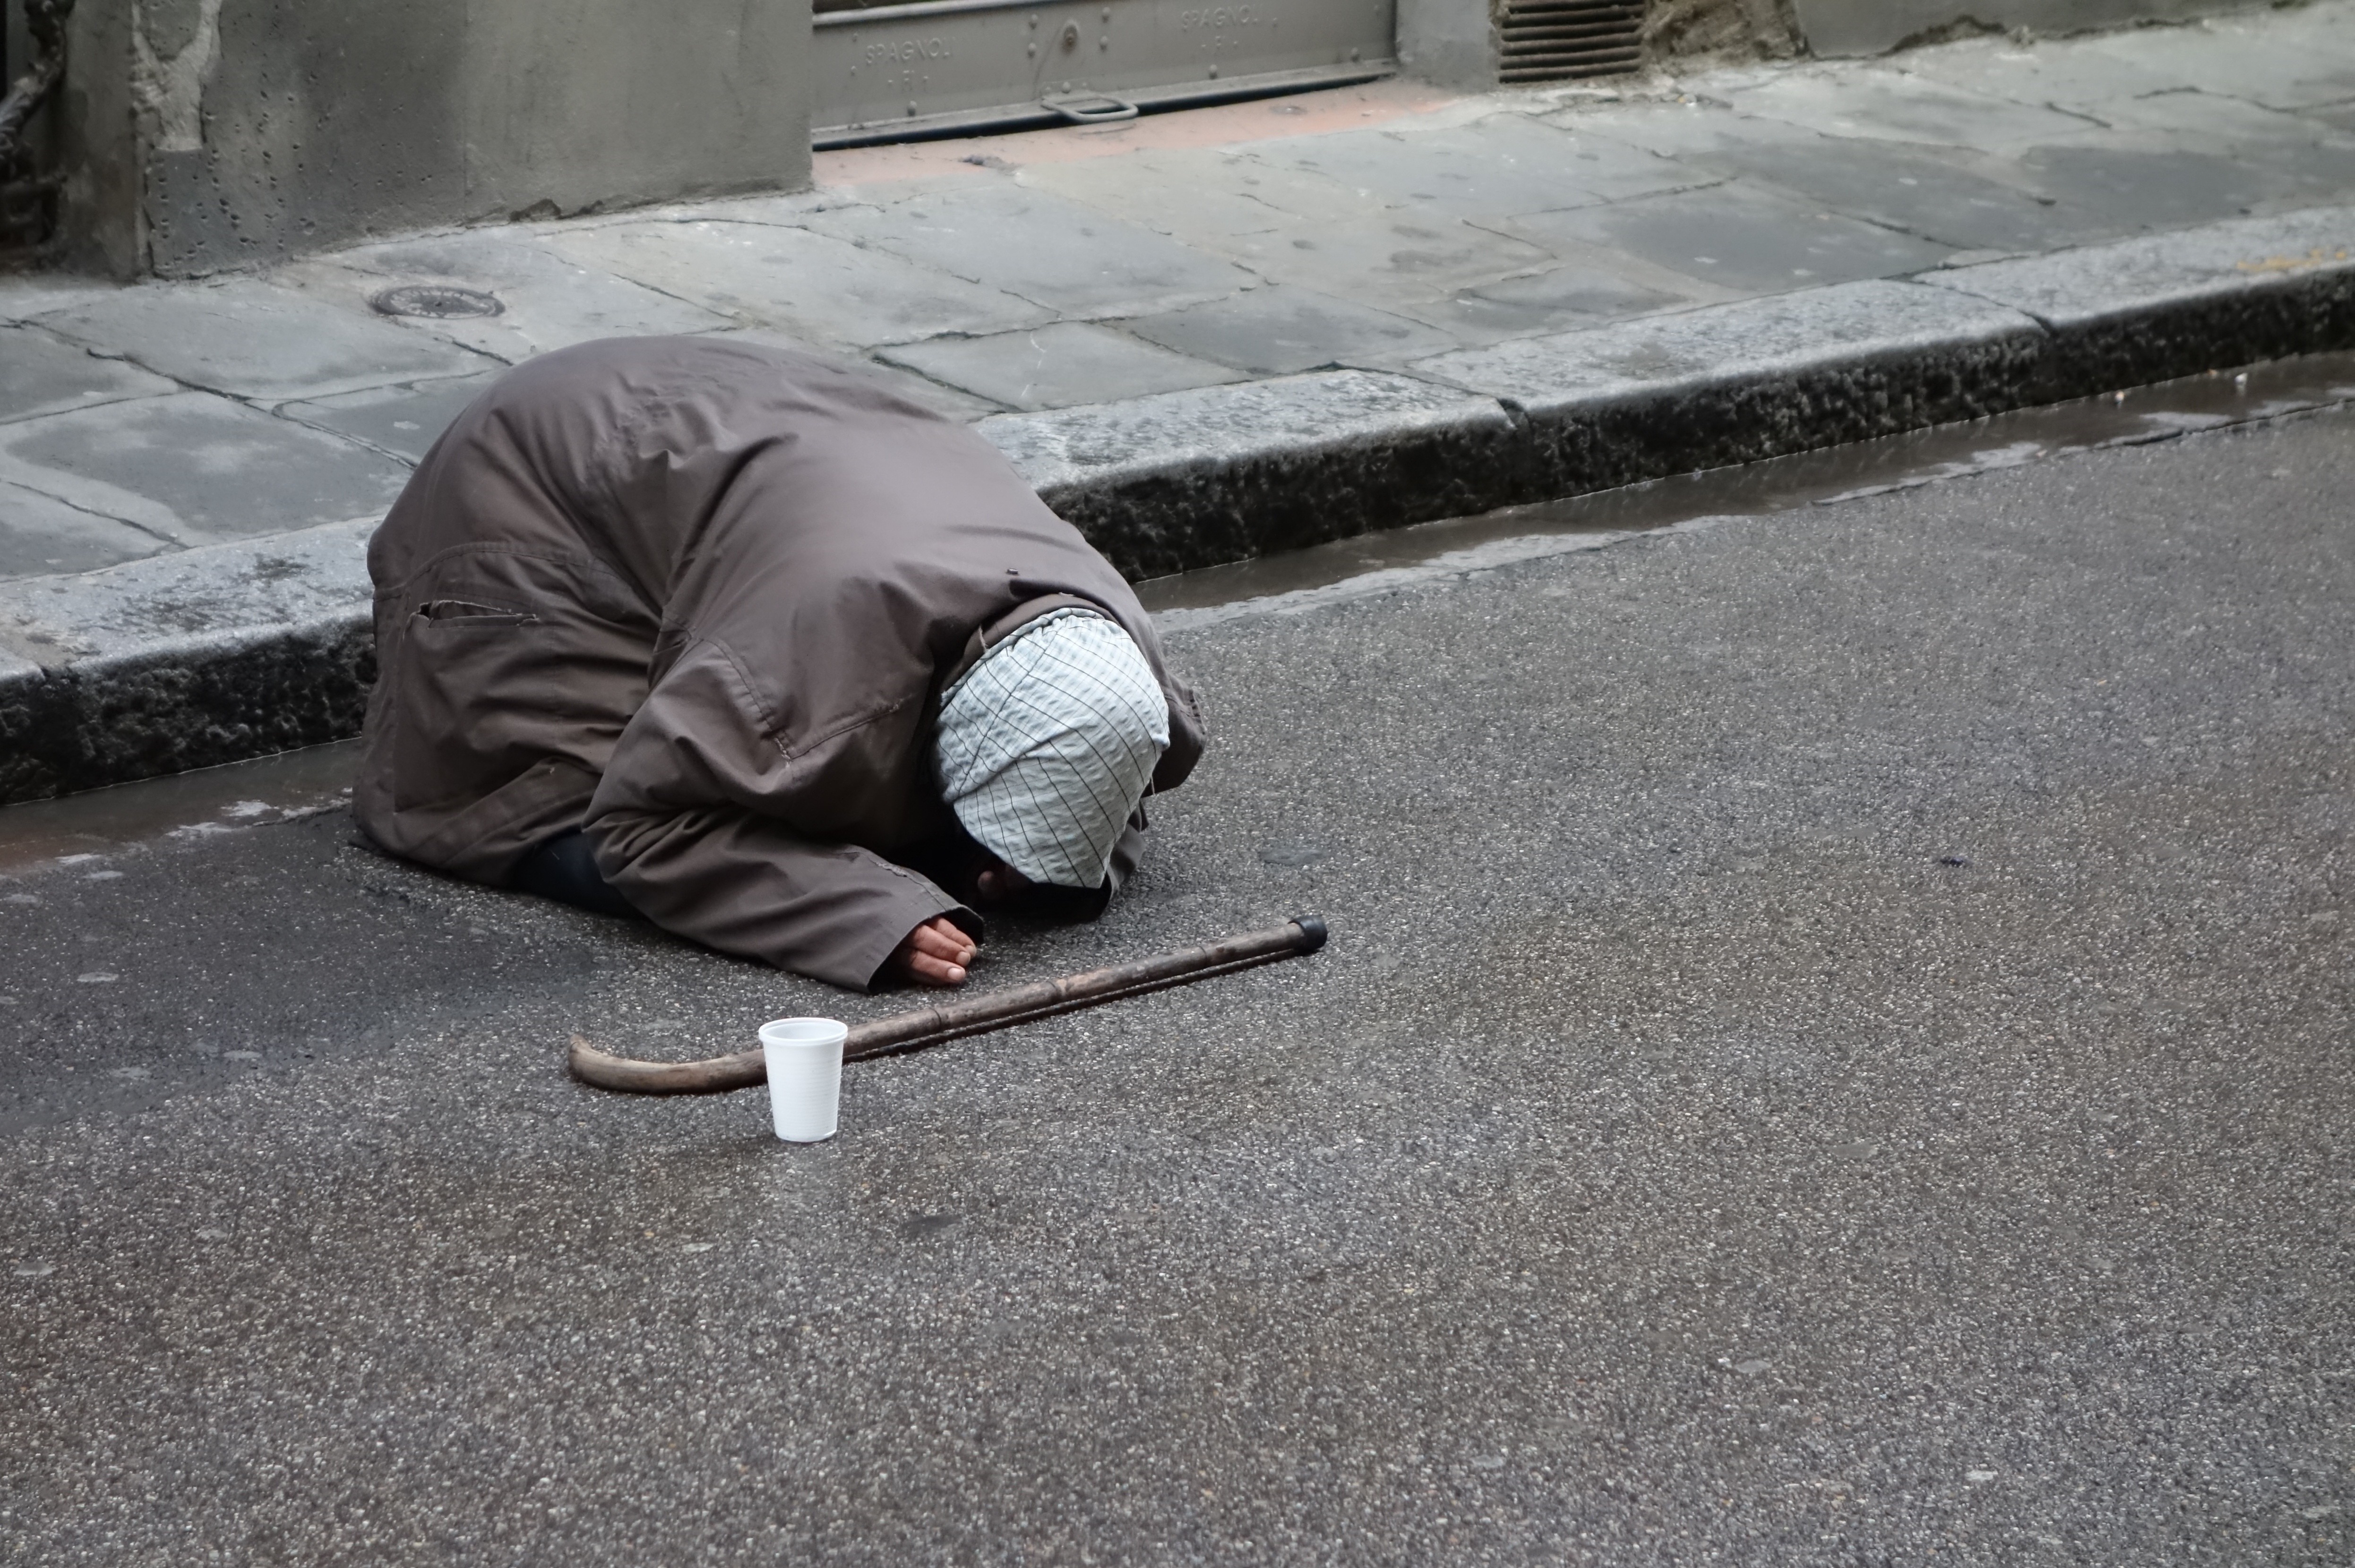
road, sidewalk, floor, roof, asphalt, concrete, homeless, infrastructure, poverty, begging, beggar, flooring, road surface, italy street begging, human positions